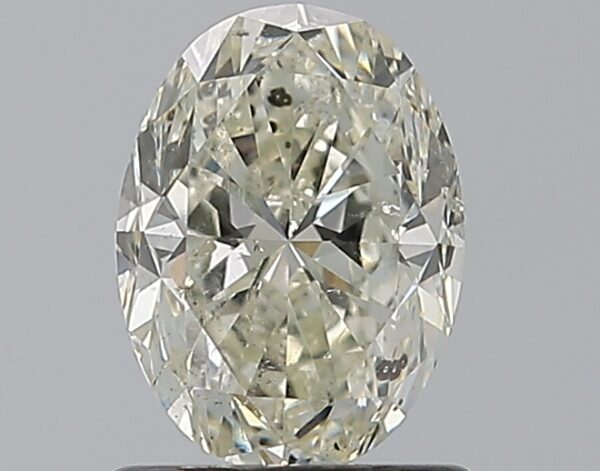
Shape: oval
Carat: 1.01
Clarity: SI2
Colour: L
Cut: GD
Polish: VG
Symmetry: VG
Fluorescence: M
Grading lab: GIA
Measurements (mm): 7.21 x 5.34 x 3.68